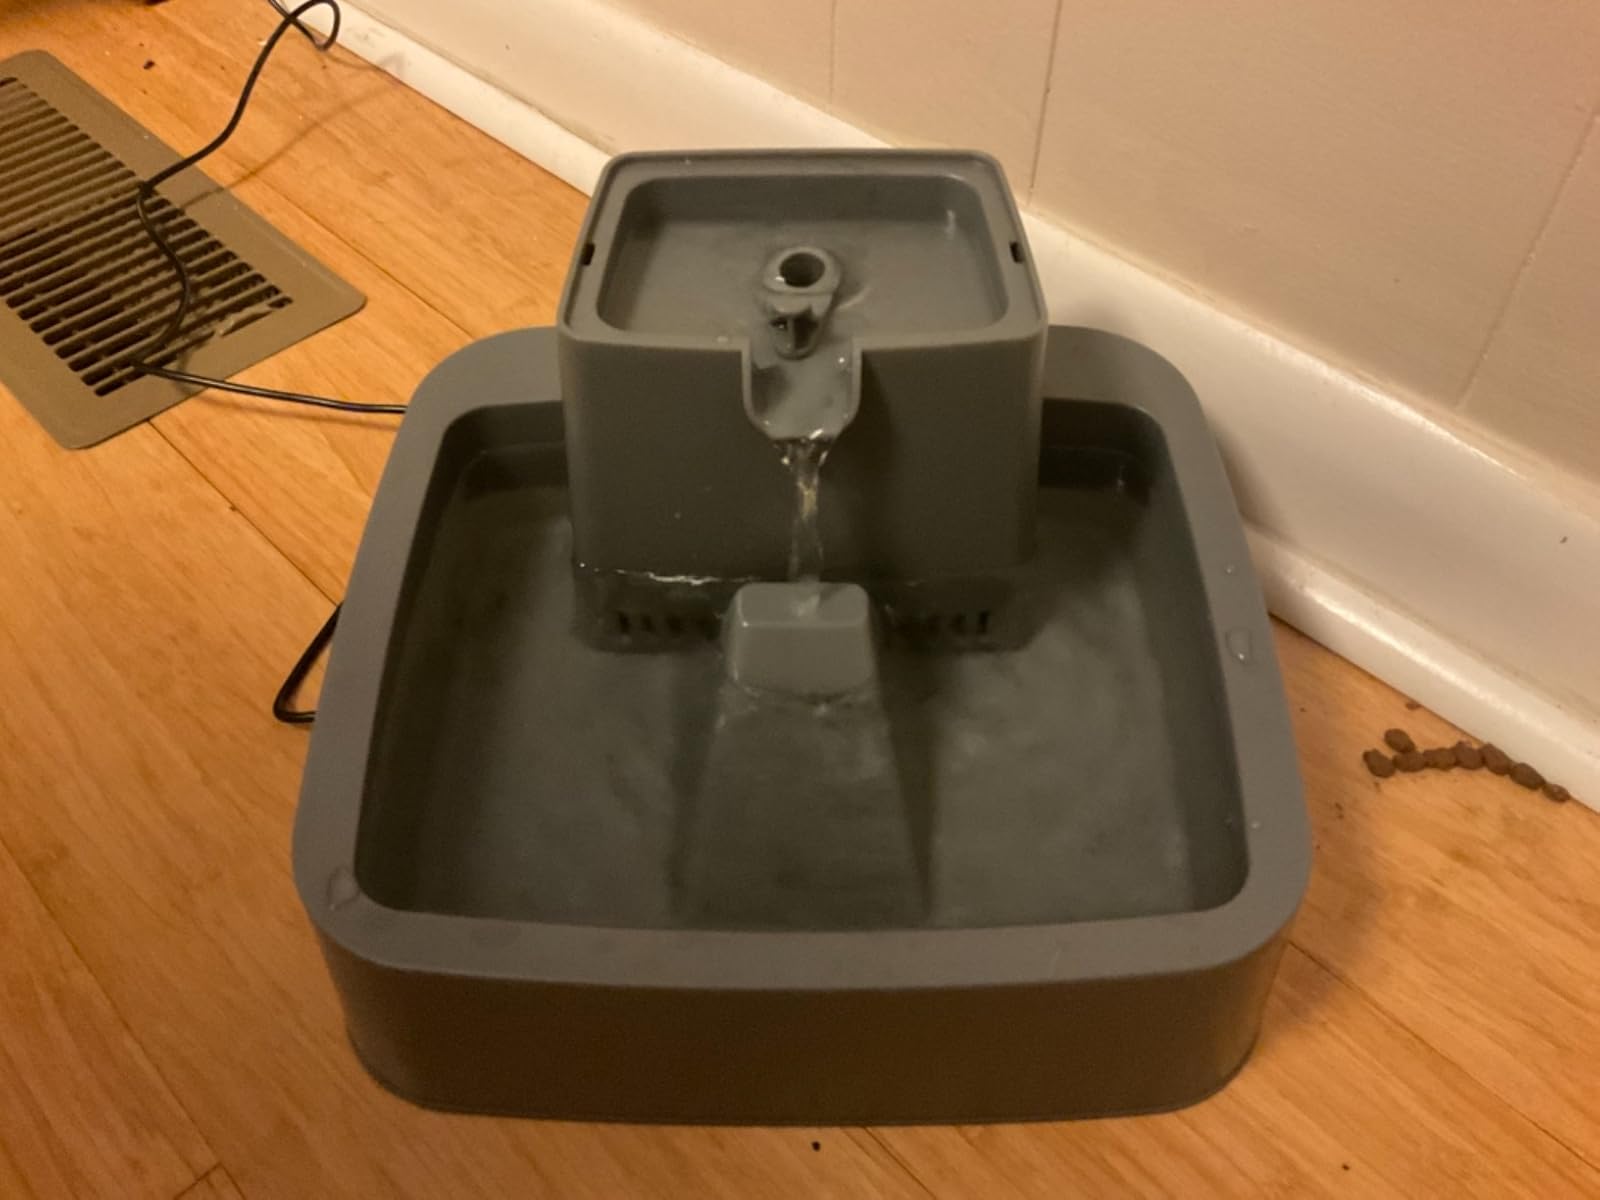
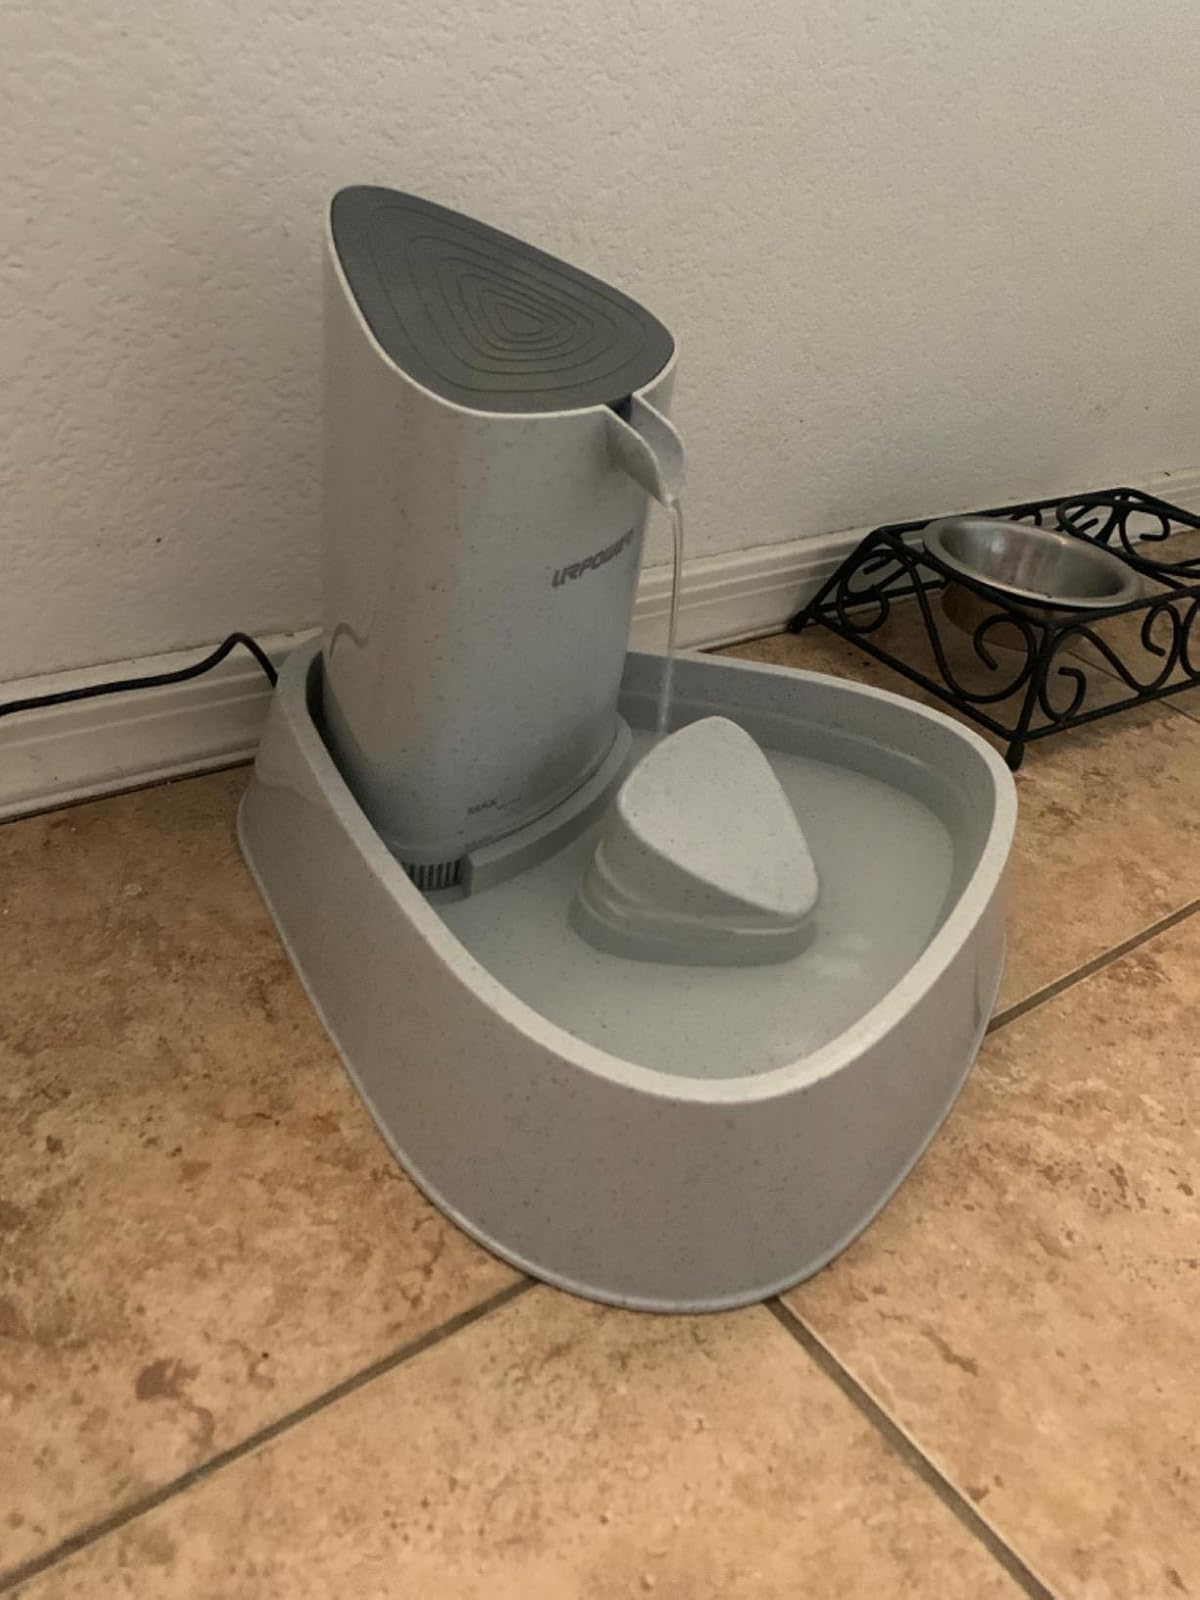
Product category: items_bowl
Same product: no